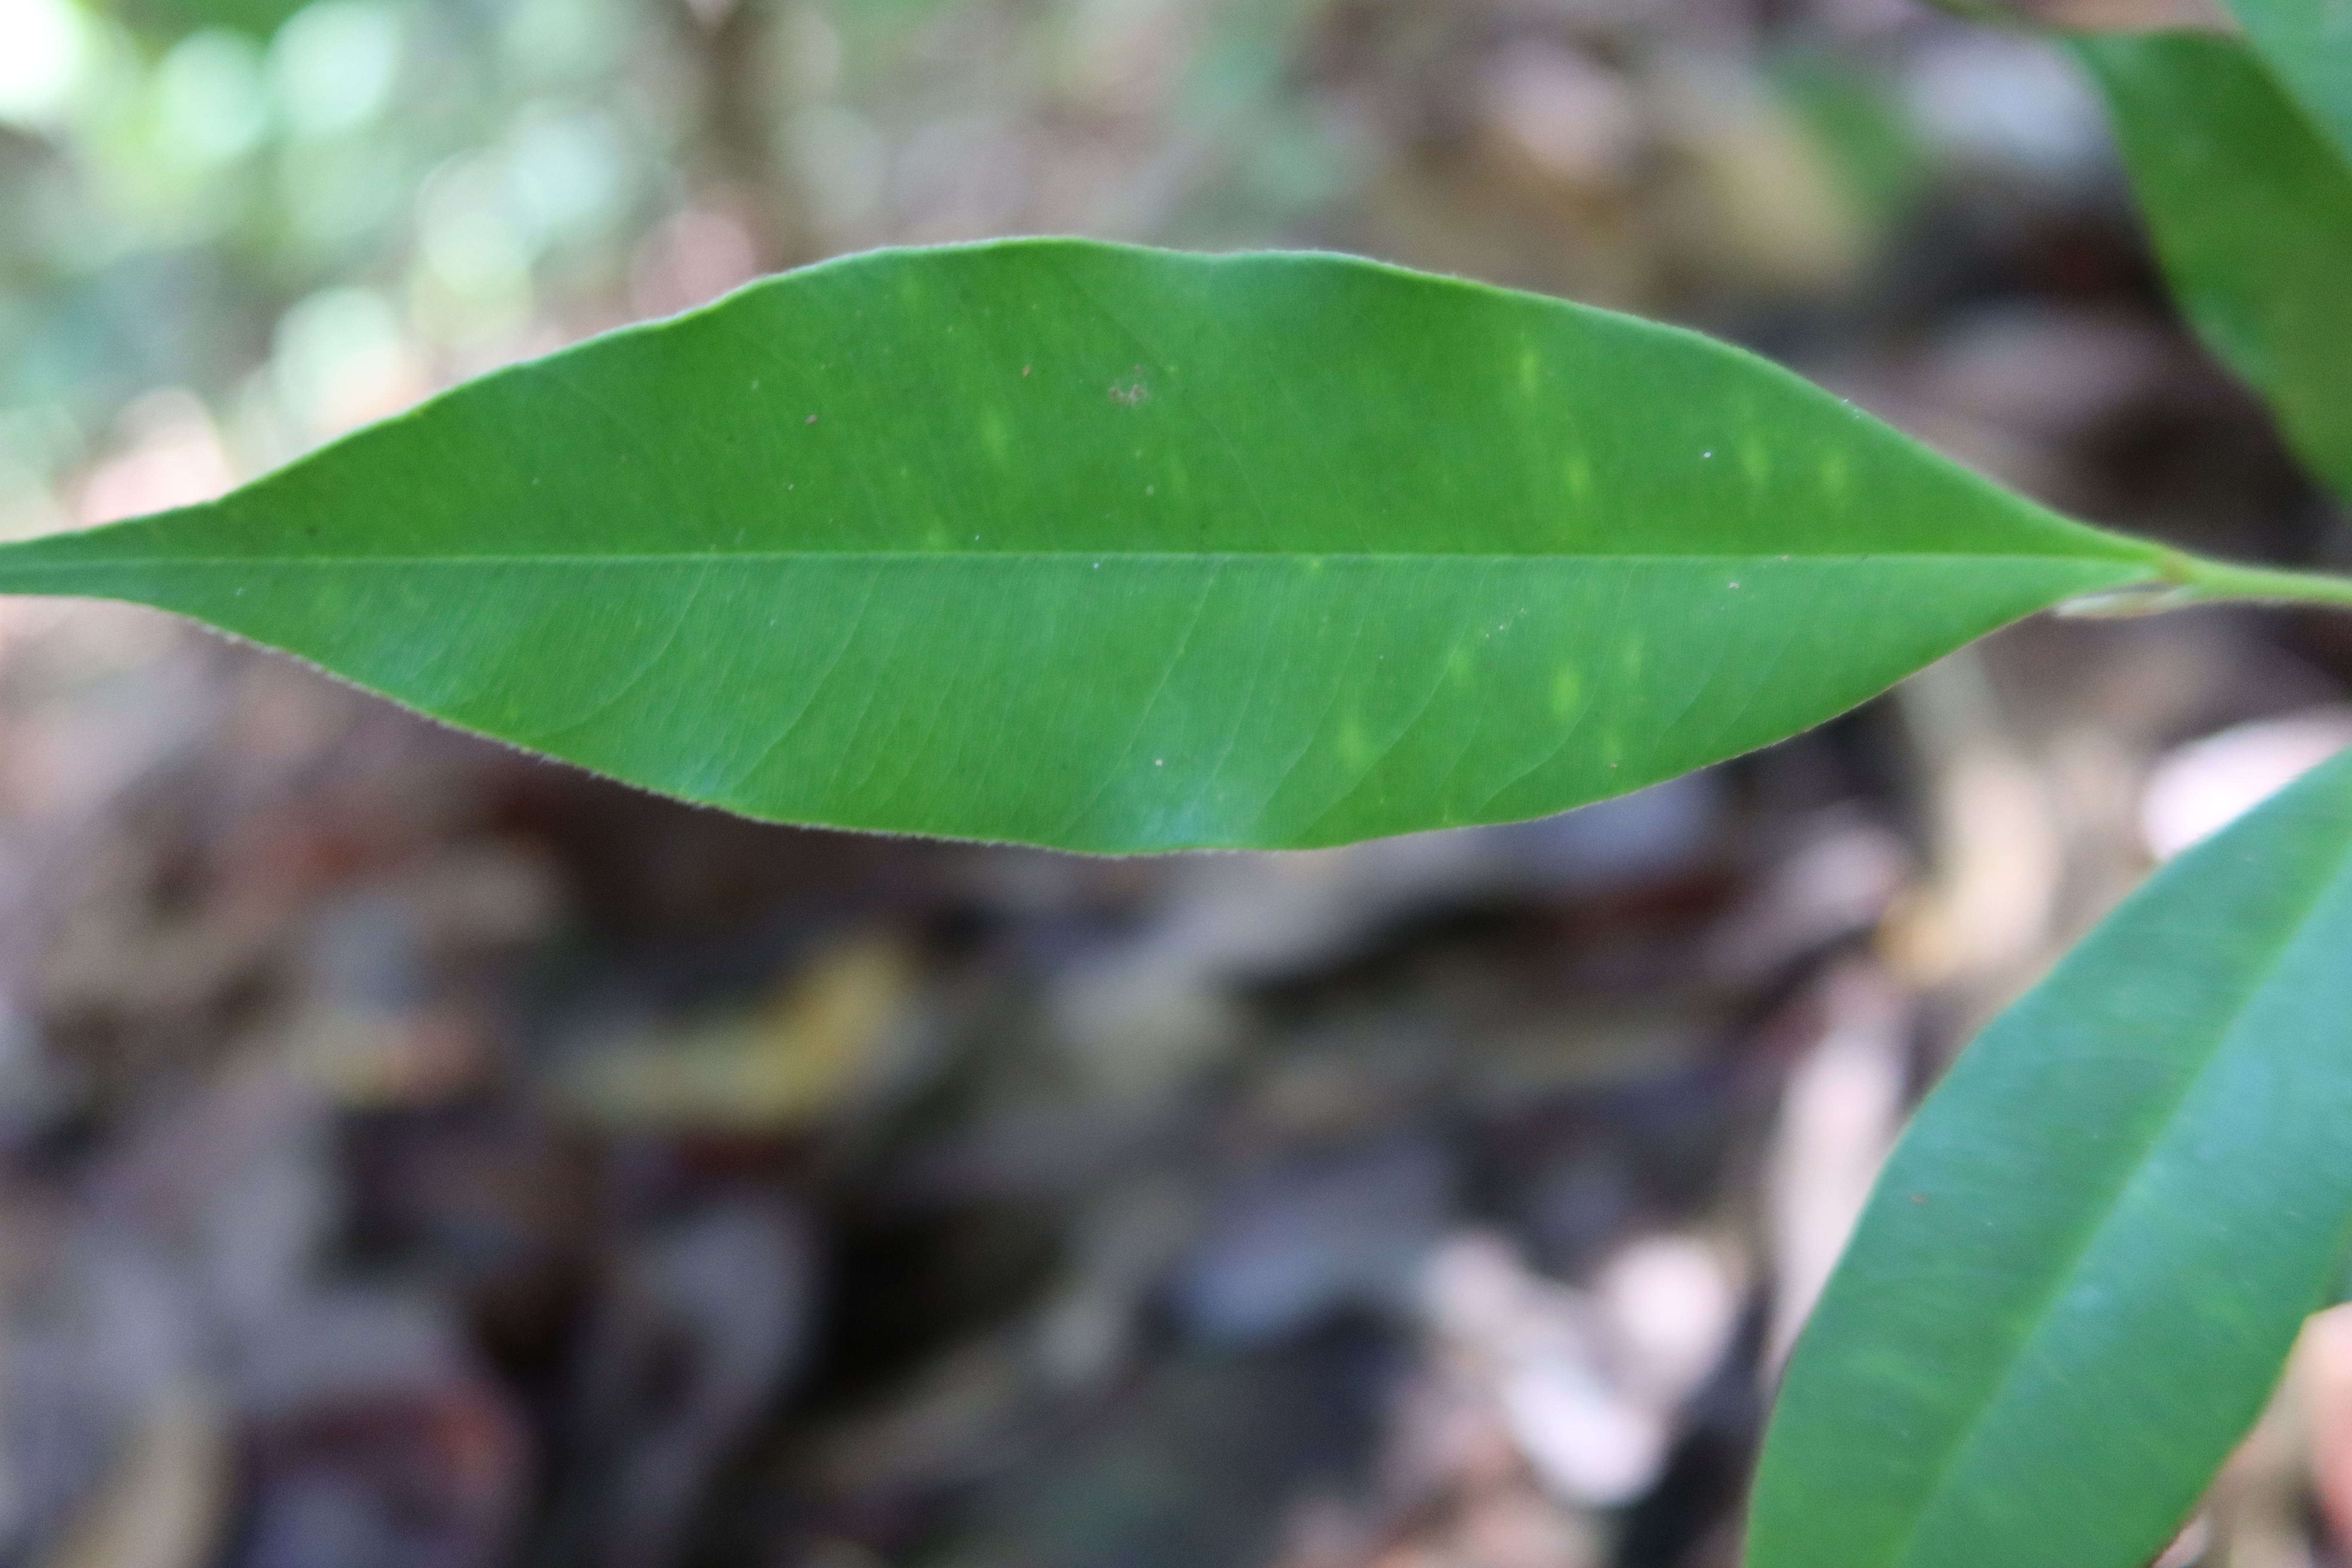
Label: Brown spots